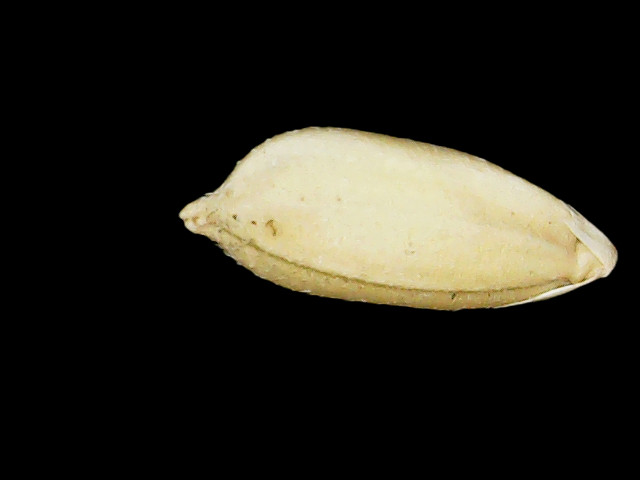
Rice variety: Binadhan08